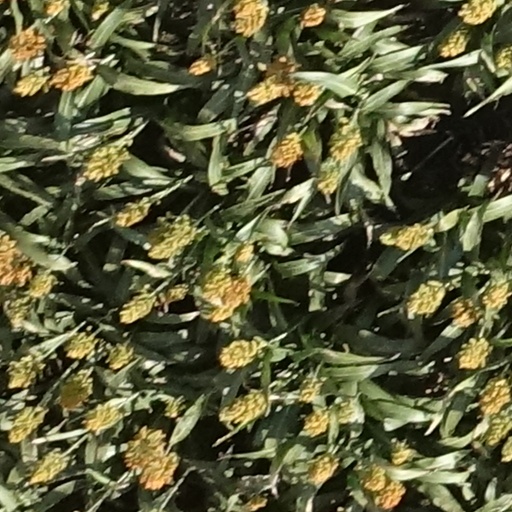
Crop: sorghum